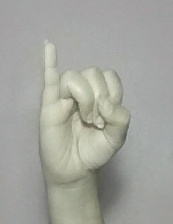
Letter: meem